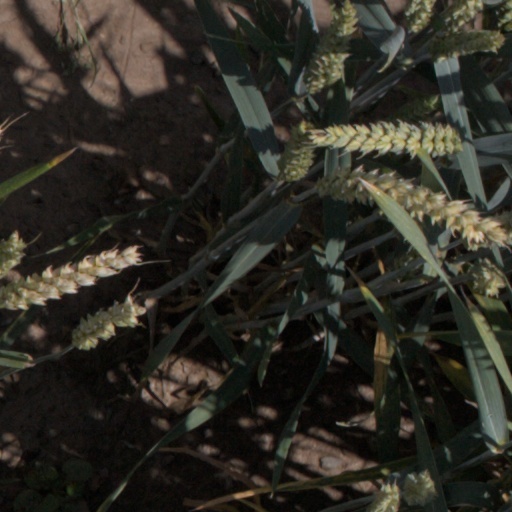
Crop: wheat